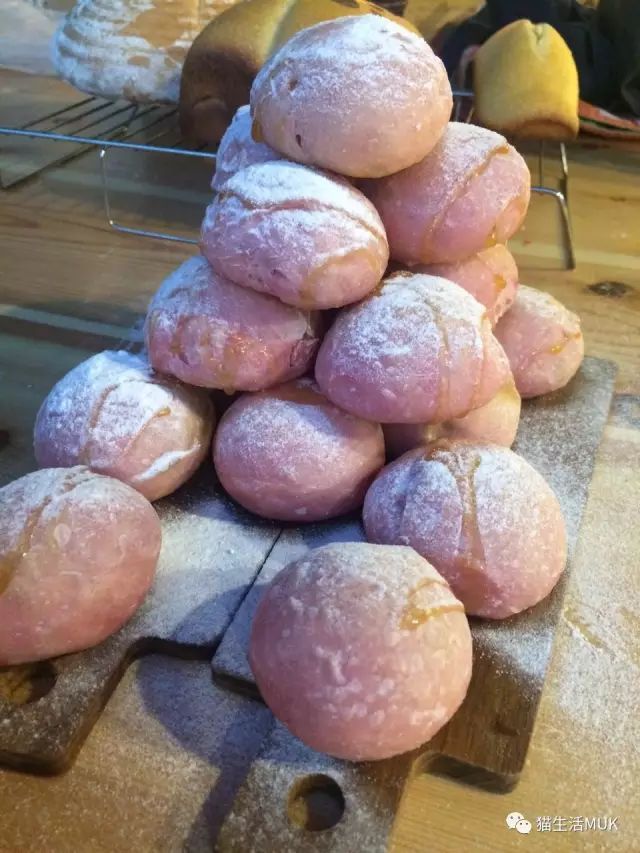
Label: trash